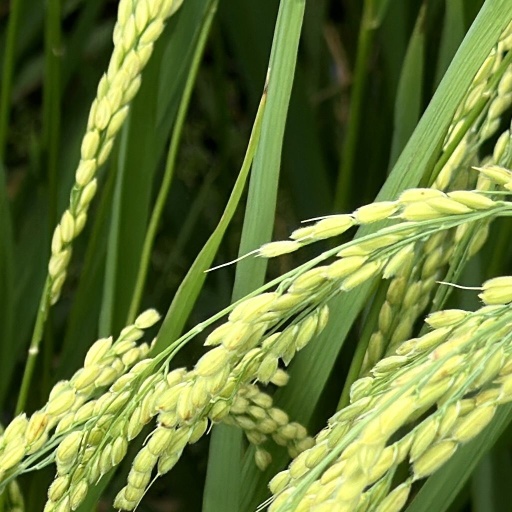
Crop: rice